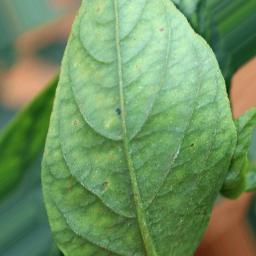
Label: nutritional